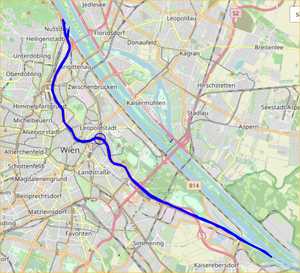
Le canal du Danube, en allemand Donaukanal, est un ancien bras du Danube qui fut aménagé dans les années 1890, avec la construction d'une série de canaux et d'écluses, pour protéger la ville de Vienne des inondations.